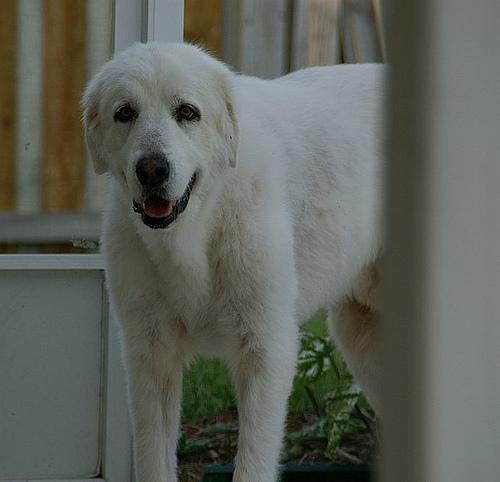
great pyrenees